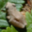
Label: frog